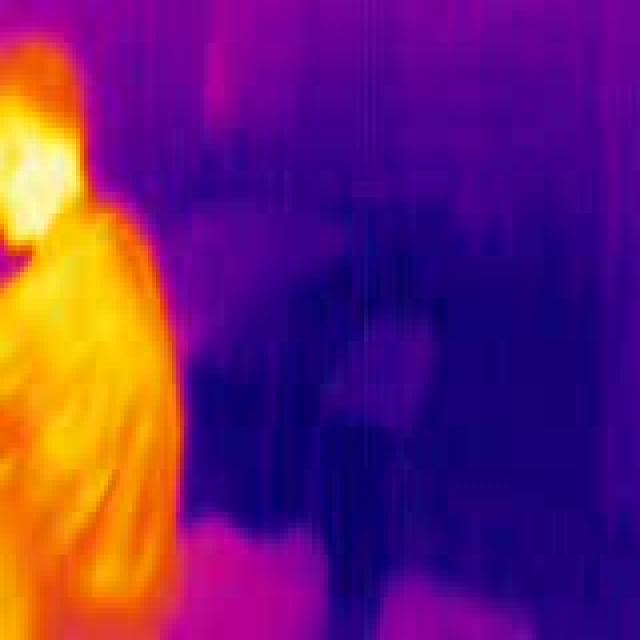
Detected objects:
label: person